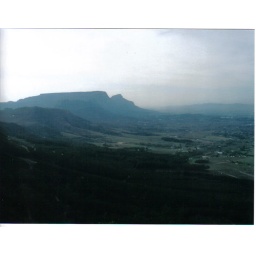
that's the back of table mountain (the other side from the one thats in the official gc photo) and devil's peak.